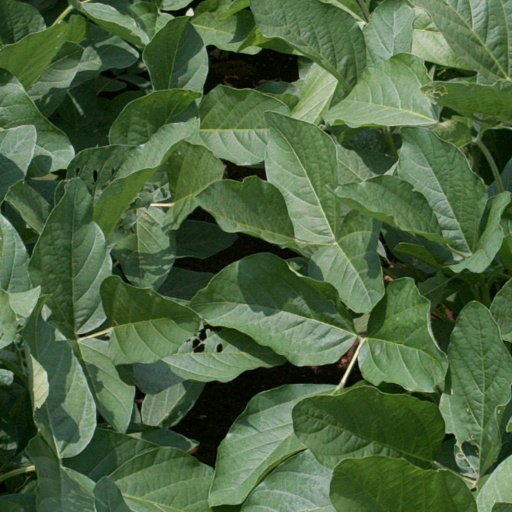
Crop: soybean